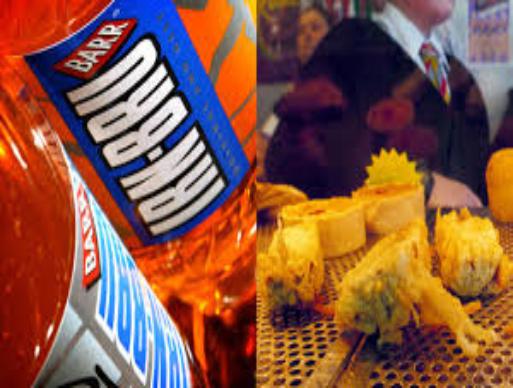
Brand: Irn Bru Bar
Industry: Food